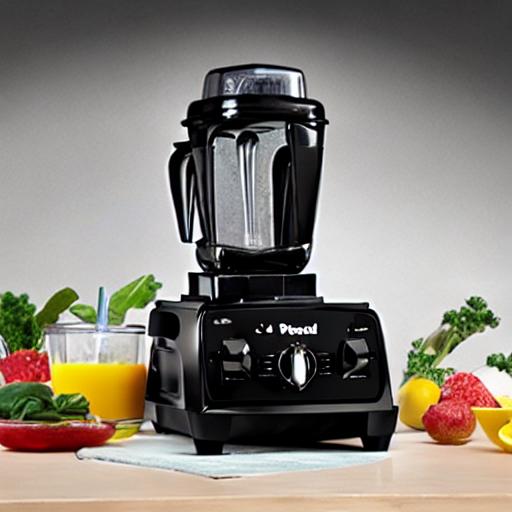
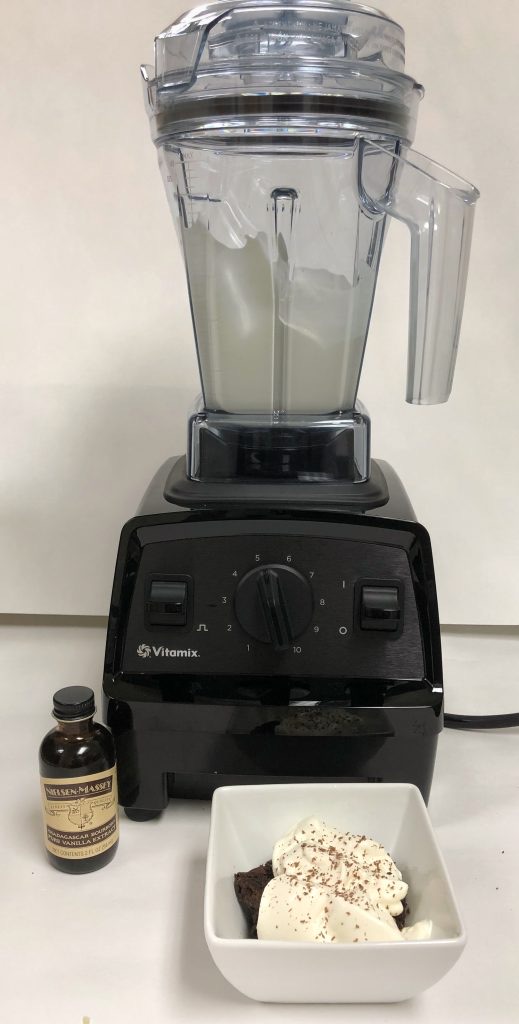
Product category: items_blender
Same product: no